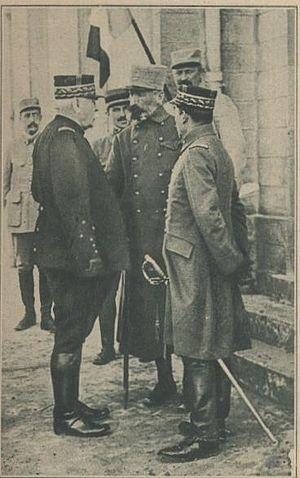
Légende
Georges de Bazelaire est un général de division français dont le nom est associé à la Première Guerre mondiale.